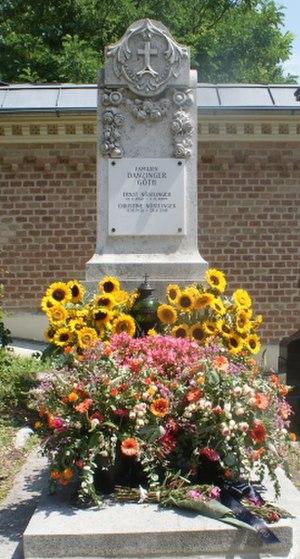
Christine Nöstlinger, née le 13 octobre 1936 à Hernals, près de Vienne, et morte le 28 juin 2018, est une auteure autrichienne de littérature d'enfance et de jeunesse.